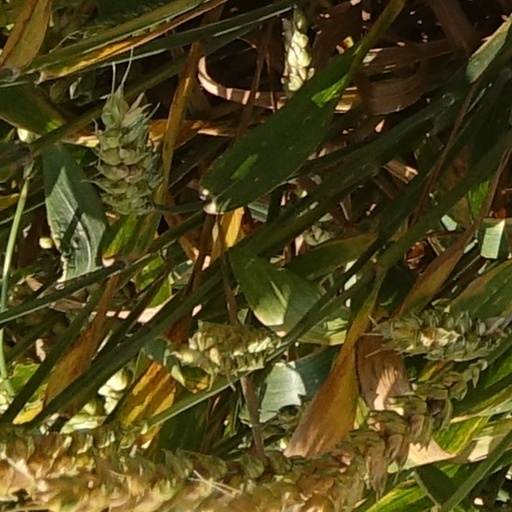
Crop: wheat